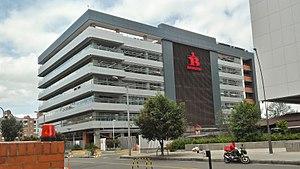
Bavaria S.A. ou Cervecería Bavaria est une brasserie colombienne fondée le 4 avril 1889 par Leo S. Kopp, un immigrant allemand, et qui a son siège à Bogota.